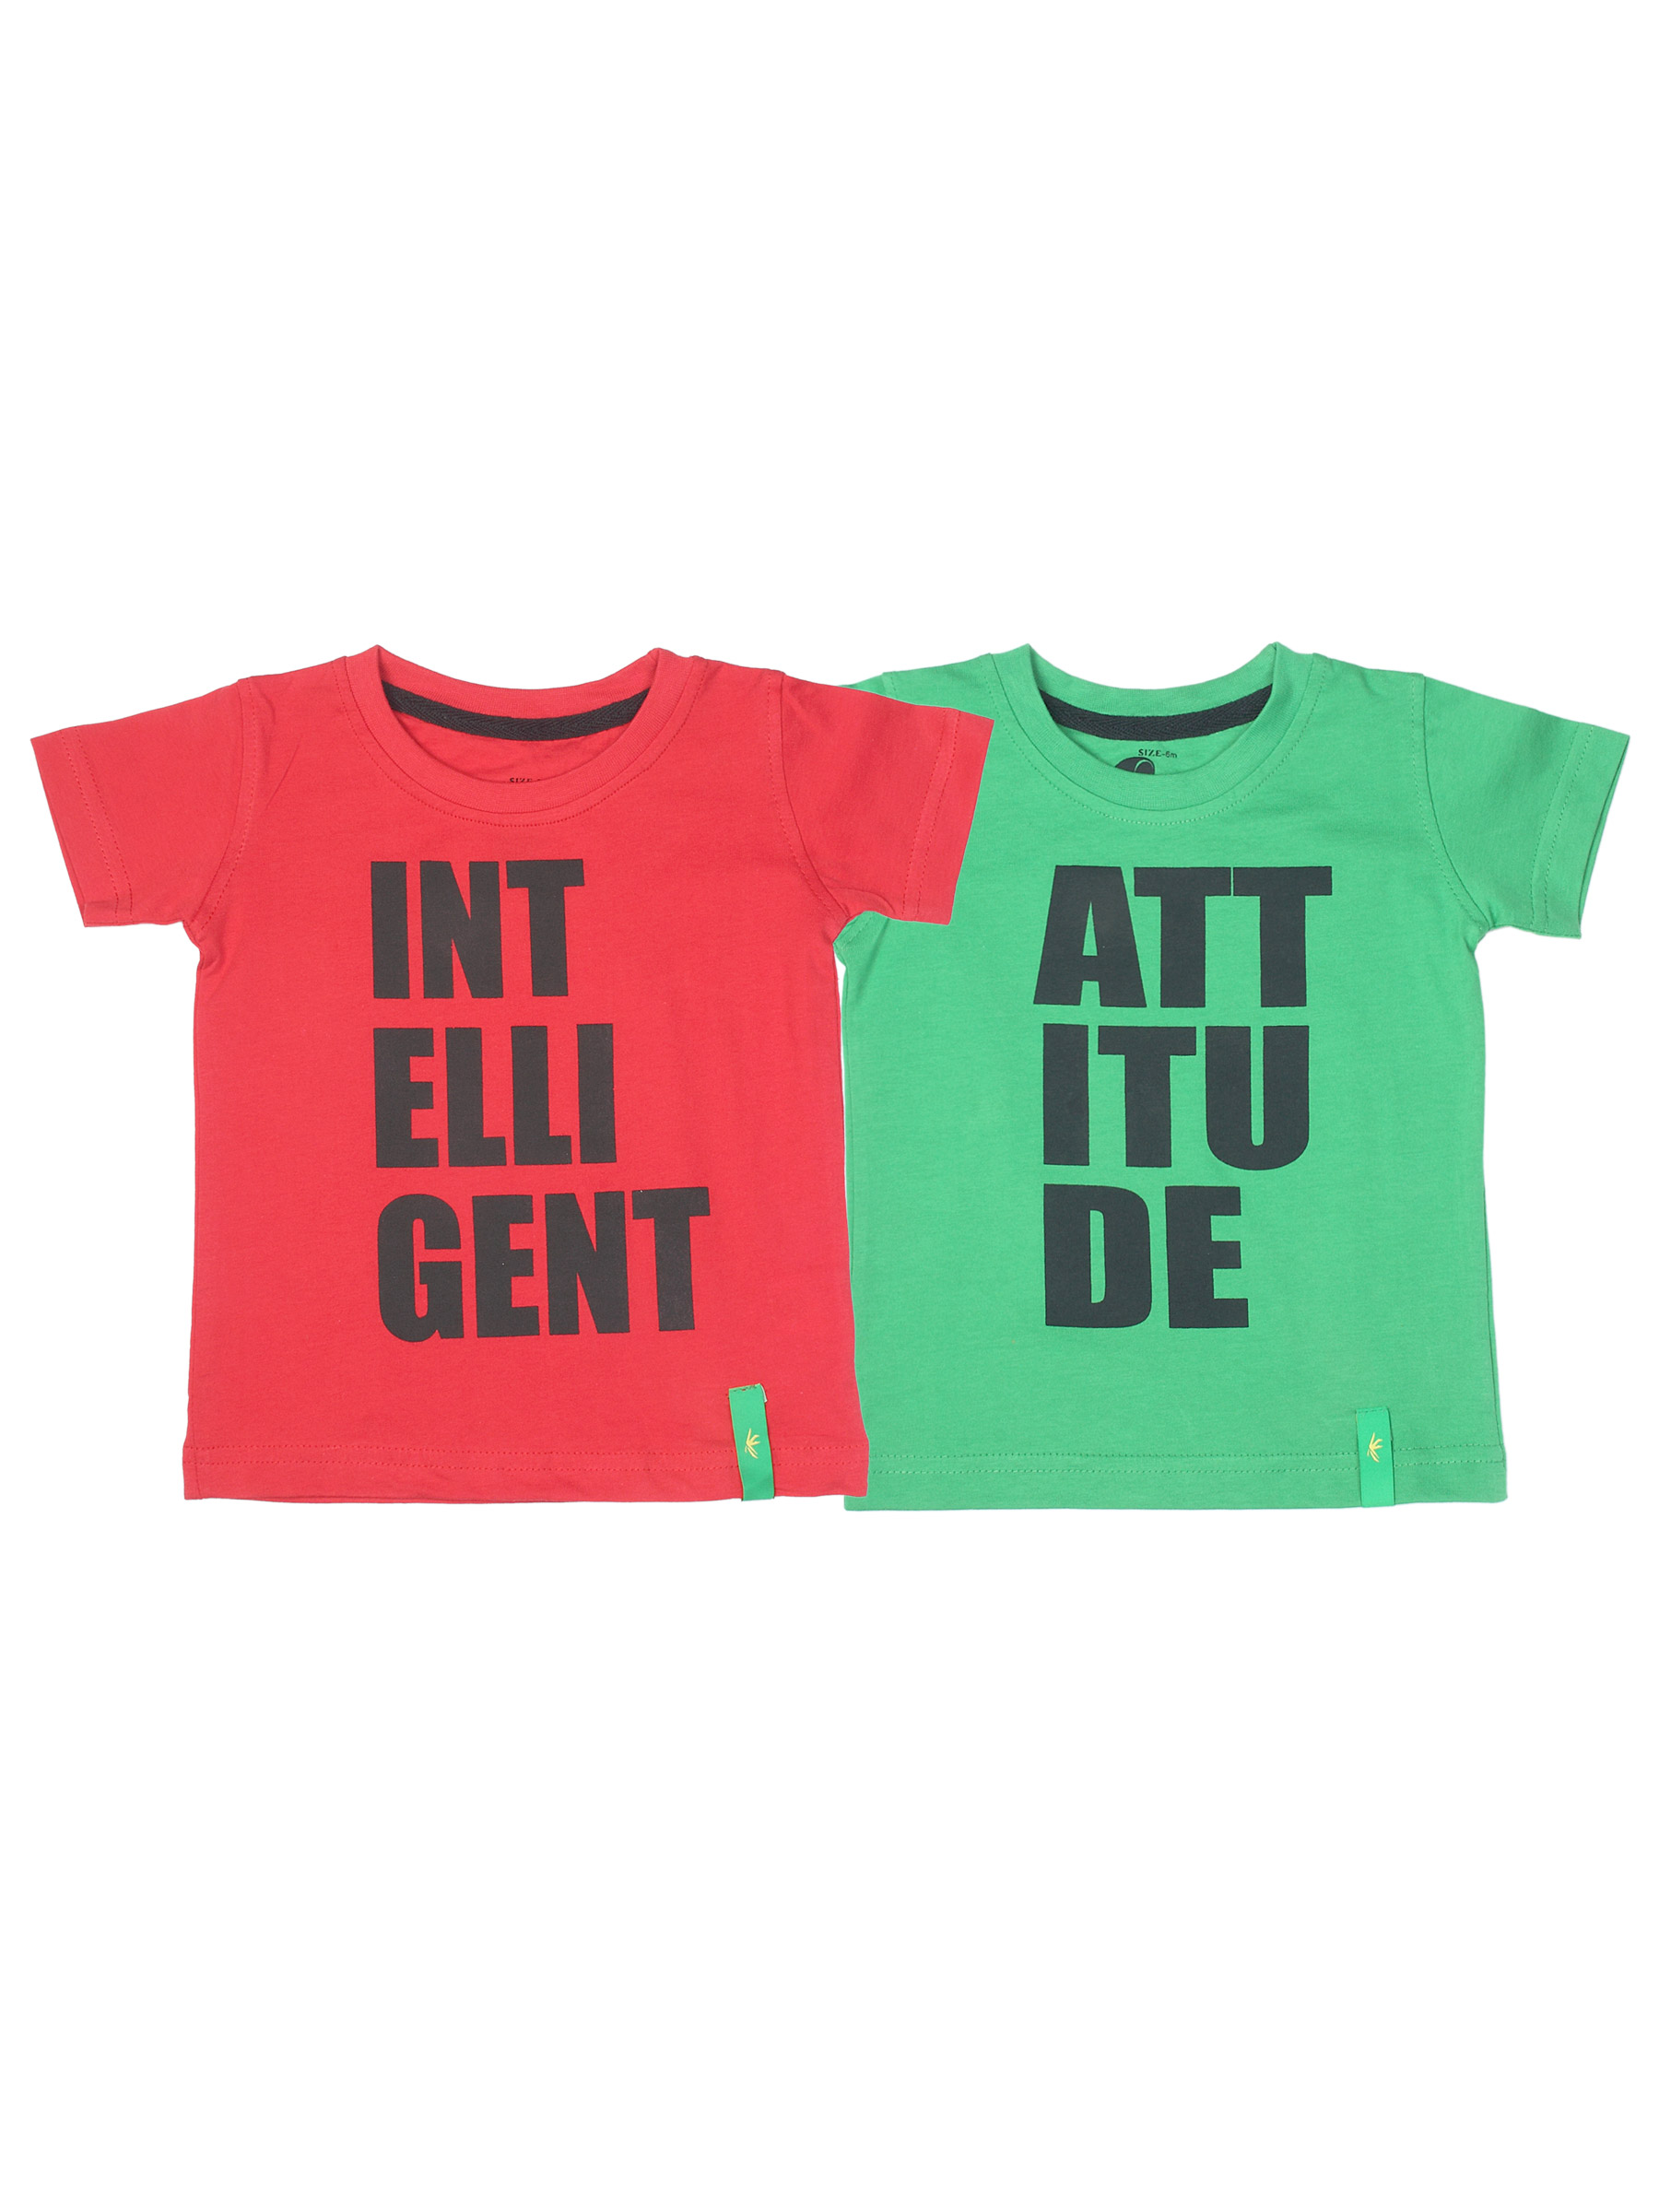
Palm Tree Boys Pack of 2 T-shirts
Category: Apparel / Topwear / Tshirts
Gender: Boys
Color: Red
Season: Summer 2012
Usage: Casual